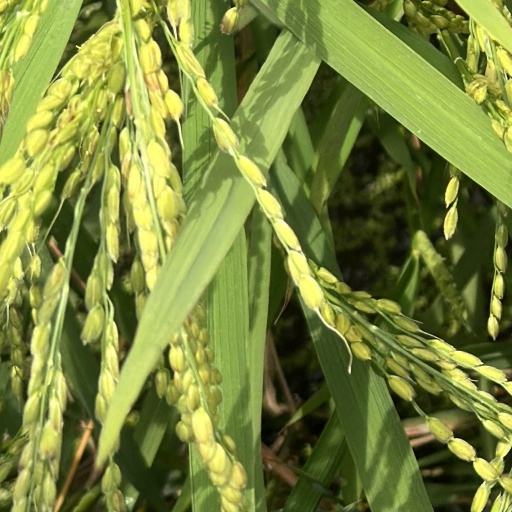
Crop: rice